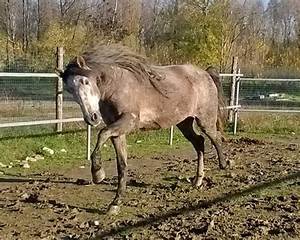
Label: cavallo